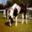
Label: horse